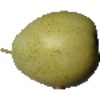
Label: Pear 1